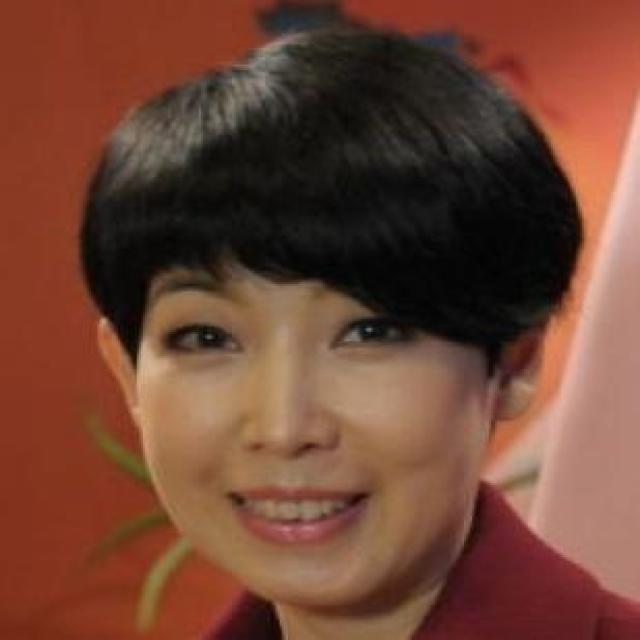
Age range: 45-64